Barikot

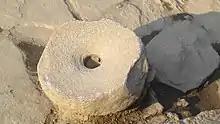
Barikot artefact.

Beginning in 2011, an excavation in the south west corner of the site discovered several older settlements than expected.